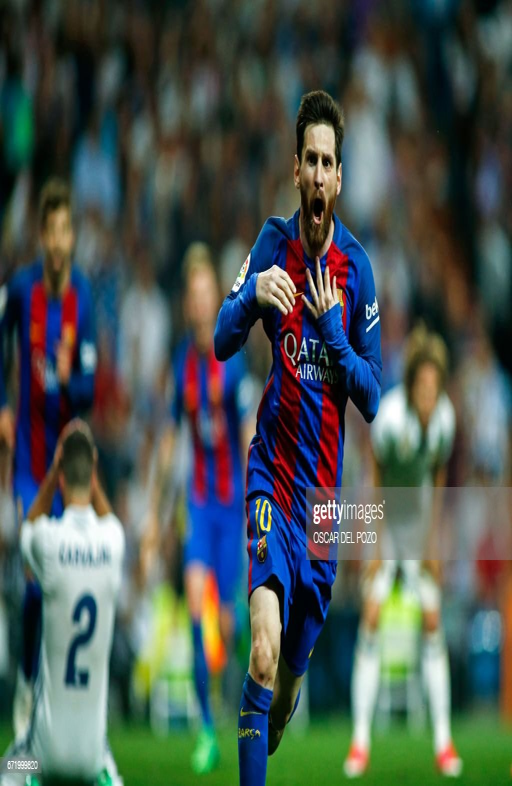
forward celebrates after scoring during football team vs football team .